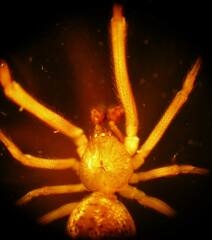
Species: Parasteatoda_tepidariorum